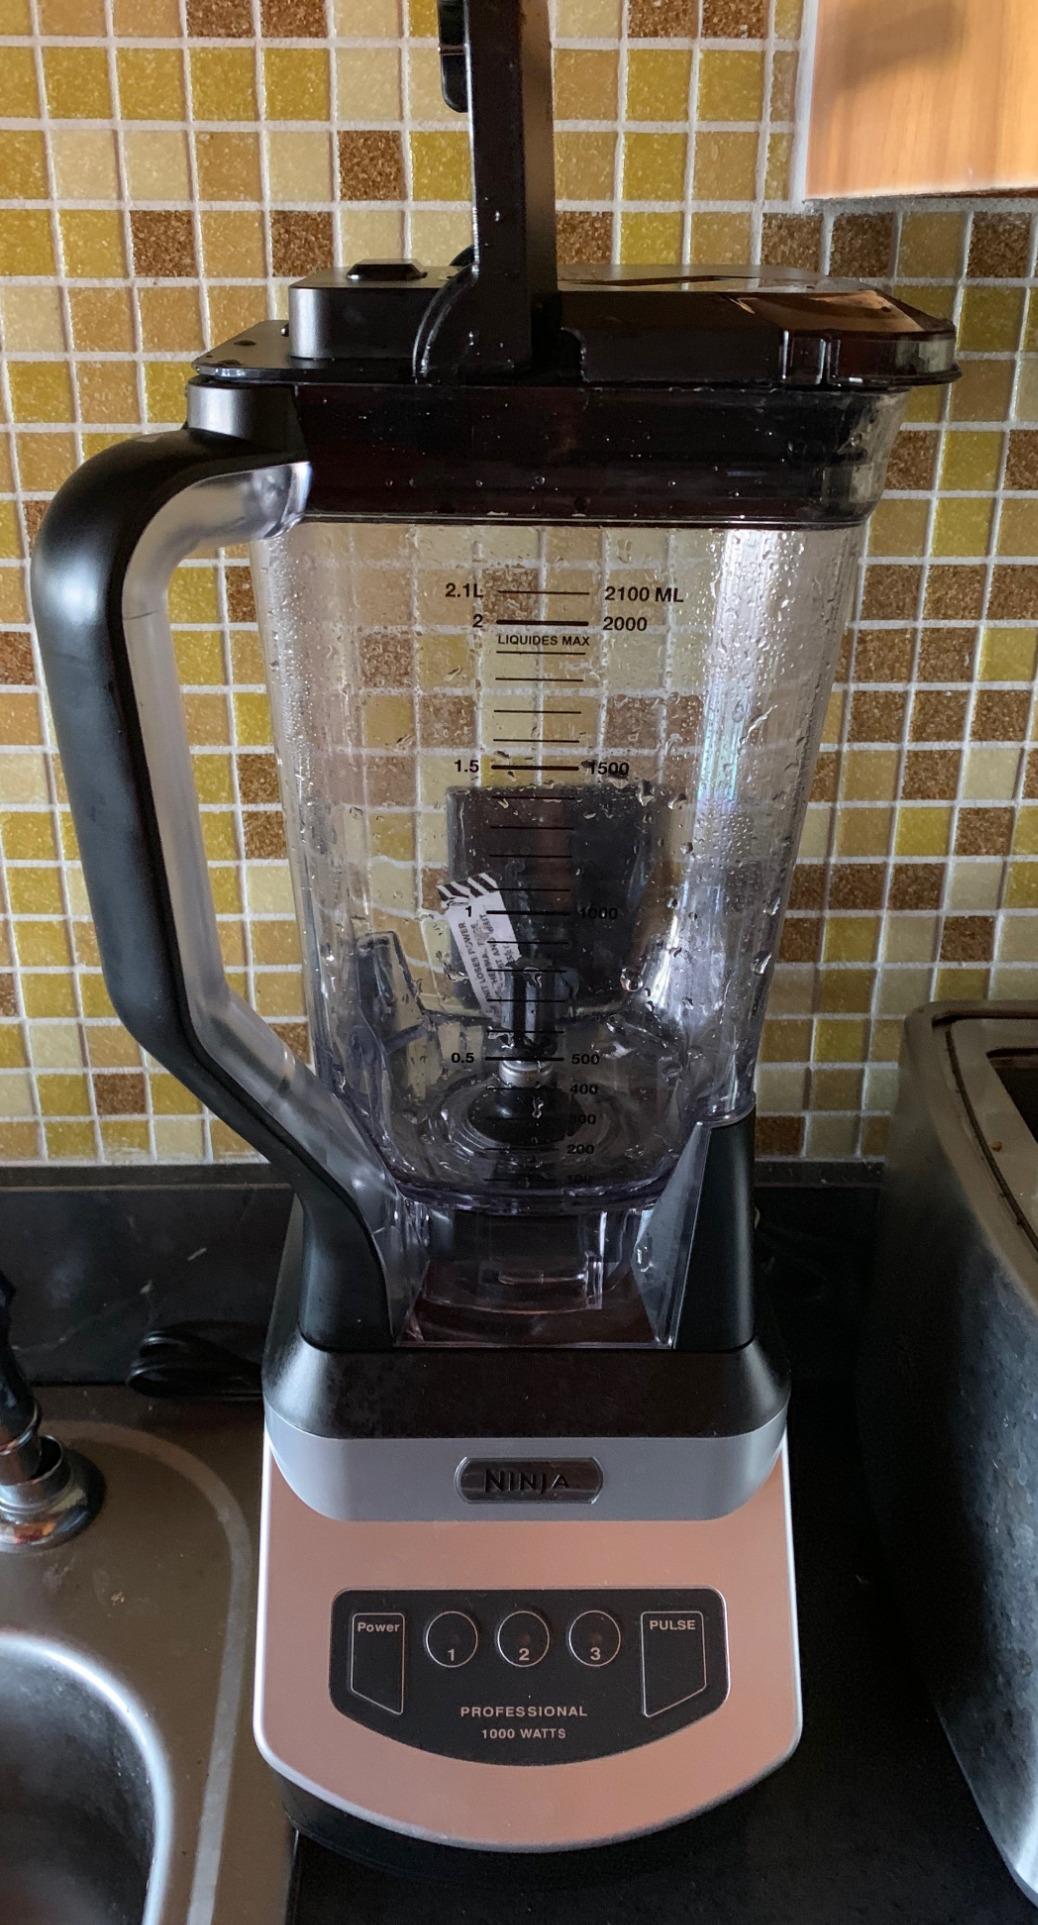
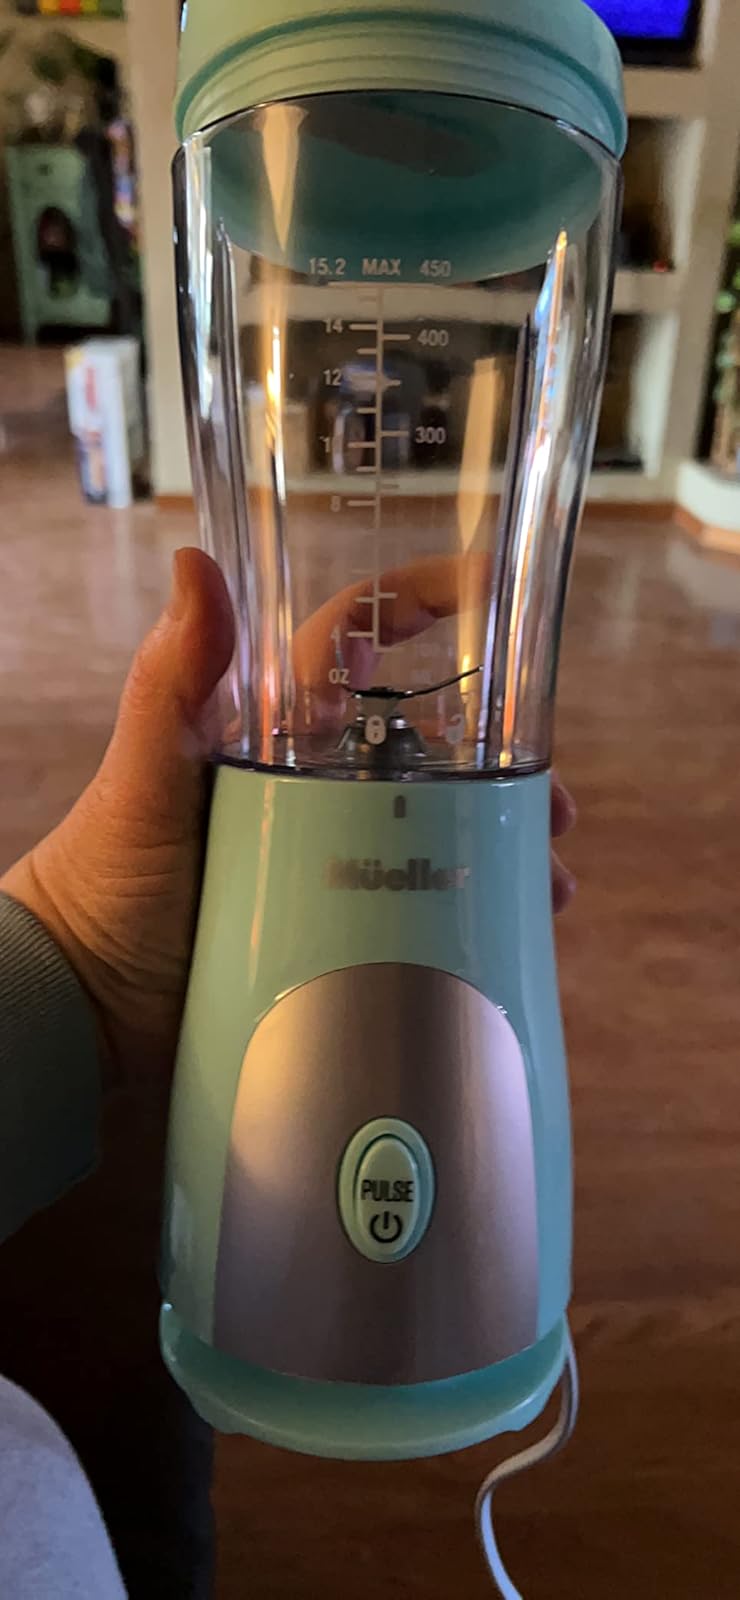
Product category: items_blender
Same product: no